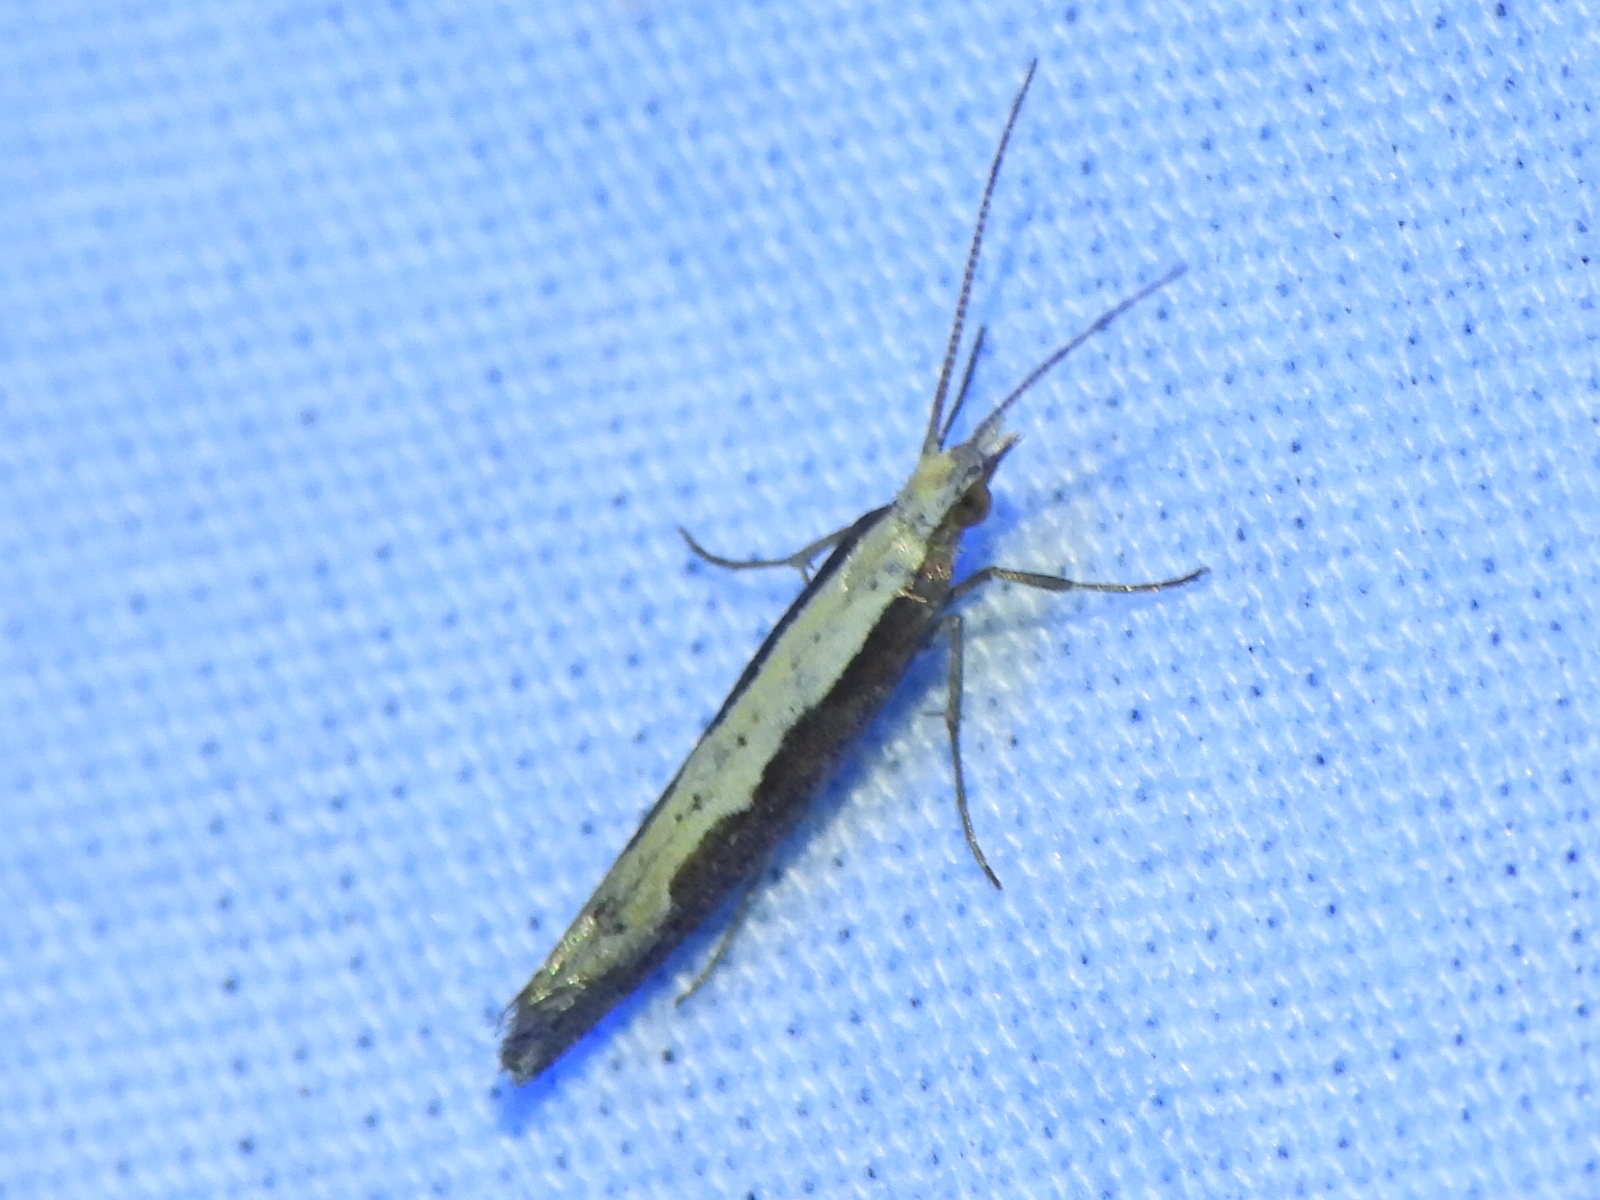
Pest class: diamondback_moth